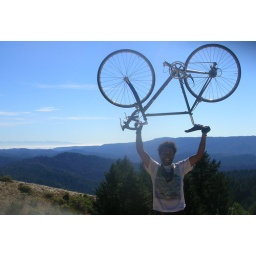
bike tour from San Fransisco to Santa Cruz. Along the coast to get there, over the mountains and through forests to get back.